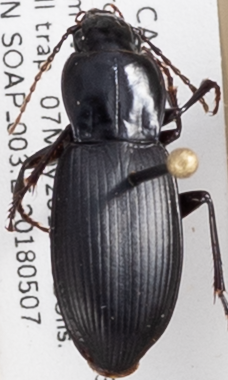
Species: Pterostichus ordinarius
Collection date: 2018-05-07
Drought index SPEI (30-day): -0.176
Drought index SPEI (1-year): -0.288
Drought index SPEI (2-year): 0.8